St. Nicholas Church, Kotka

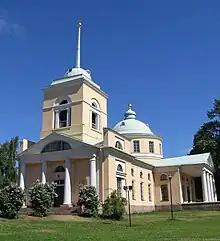
St. Nicholas Church

The St. Nicholas Church is the main church of the Kotka Orthodox Church in Kotka, Finland, surrounded by the Isopuisto park The church was built between 1799 and 1801 according to the drawings of architect Jakov Perrin. The church dates back to the time of the active years of the sea fortress of Ruotsinsalmi, when the Russians built the Ruotsinsalmi–Kyminlinna double fortress in the Kymi parish and a fortress town was created on Kotkansaari. The church is the oldest building in present-day Kotka, and it is a notable representative of neoclassicism in Finland.